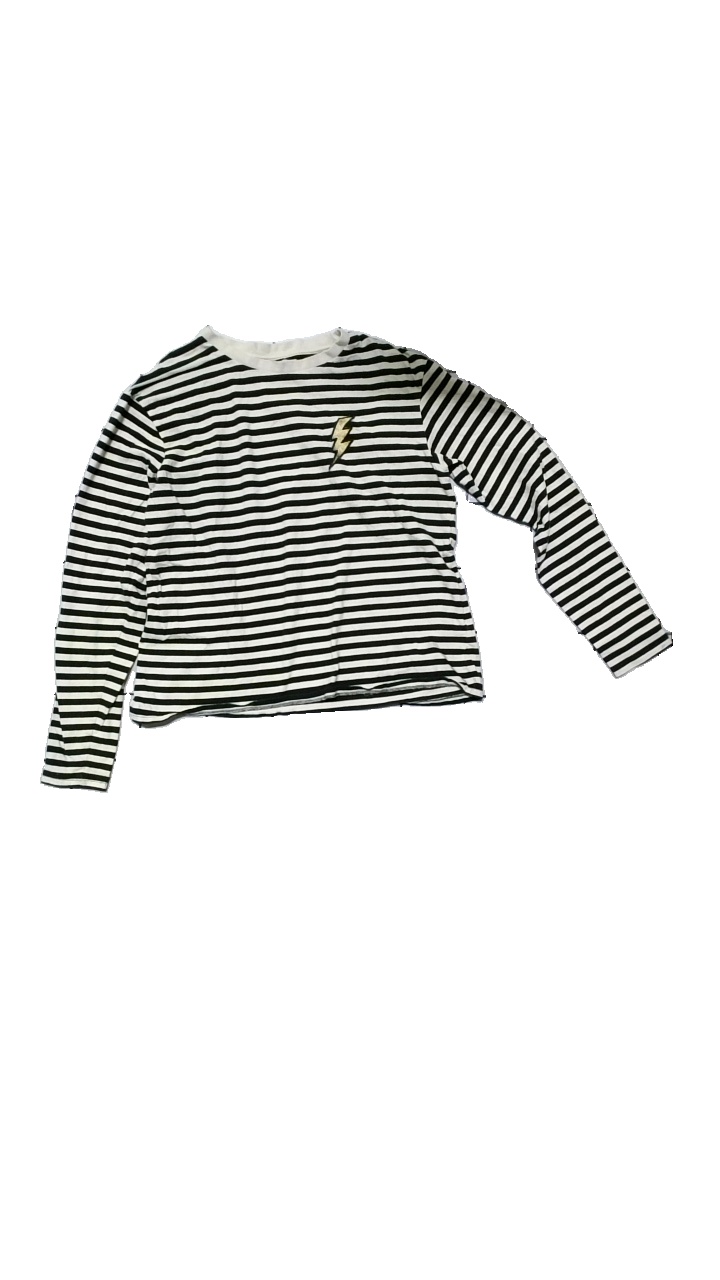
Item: Top (Ladies)
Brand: Missing
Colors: Black, White
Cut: Regular, C-collar, Loose
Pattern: Striped
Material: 100% cotton
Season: All
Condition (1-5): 3
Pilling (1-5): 3
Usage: Reuse
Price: <50